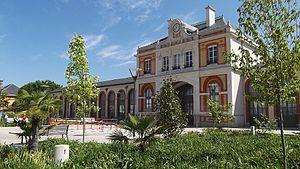
Gare SNCF de Vichy côté porte d'entre PLM.
La gare de Vichy est une gare ferroviaire française de la ligne de Saint-Germain-des-Fossés à Darsac, située sur le territoire de la commune de Vichy, dans le département de l'Allier et la région Auvergne-Rhône-Alpes. Mise en service en 1862 pour les cures de Napoléon III puis modernisée en 1977, elle a retrouvé son aspect d'origine entre 2007 et 2009 à l'occasion de travaux de rénovation.